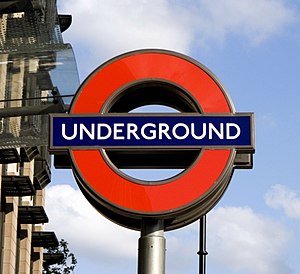
London Underground / Design og kunsten / Rondel
London Underground er et metrosystem, der betjener store dele af Storlondon og dele af naboområderne Buckinghamshire, Hertfordshire og Essex i Storbritannien.